Cecil O. De Loach Jr.

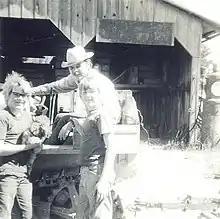
Cecil De Loach (seated on tractor) on the Barbieri Ranch circa 1970 with his two sons John (left) and Michael.

Cecil O. De Loach Jr. (born September 14, 1938, Montgomery, Alabama) is a California grape-grower and winemaker in the Russian River Valley AVA who has contributed to the reputation and notoriety of Sonoma County viticulture.